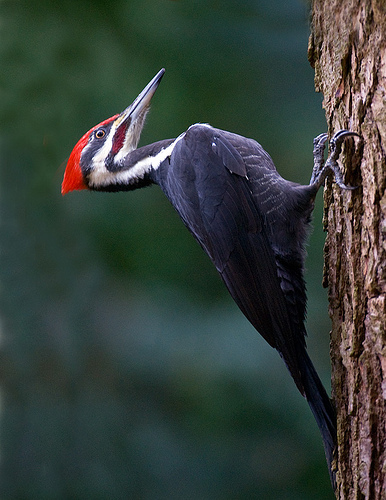
medium sized black bird with black white and red head, medium to long beak and short tarsusa medium sized bird with a orange crown, and a long flat billan average sized bird with an all dark blue body, blue and white face, and an orange nape.
a black narrow bird with a long white striped neck and a red mohawklong headed bird with a long beak. the eyes are red and black as well as the head of the bird.
this is a bird with a long straight beak, a red crown, black superciliaries, white throat and a white stripe on it's side, while the rest of the body and wings have black feathers.
this bird has wings that are black and has a red crown
this bird has wings that are black and has a red crown
this bird has wings that are black and has a red crown
this bird has a red crown, black primaries, and a black belly.
Species: Pileated Woodpecker